Mikoyan-Gurevich I-270

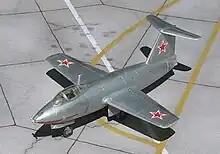
Model of I-270

In the early stages of World War II (1942), a complete prototype BI-1 (also known as The Devil's Broomstick), made its first several flights. The I-270 shared the BI-1's simple, tapered fuselage, bubble canopy, wing design, and dual-chambered bipropellant rocket motor. On the other hand, it was considerably larger than the BI-1 and featured short, reinforced wings (from the RP-218) and a raised T-tail which aircraft such as the Tupolev ANT-8 proved, offered better landing control than the BI-1's more traditional fighter layout. While there seems little doubt that the BI-1 influenced the design of the I-270, the latter appears far from a direct descendant of the former, and much closer to being a Soviet version of the Me 263, sharing very similar fuselage, canopy and landing gear layouts, while adding a conventional stabilizer surface atop the vertical tail, absent on the German design.